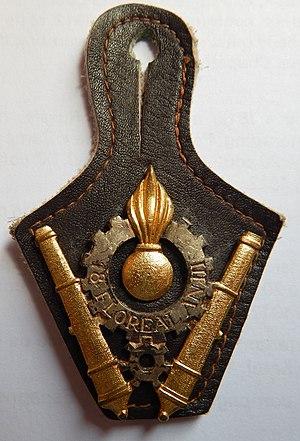
Pucelle portée par les militaires de la section Technique de l'Armée de Terre. Service Historique par la D.M no 1881-EMA /3-1 du 26 février 1946
La Section technique de l'Armée de terre est un organisme extérieur à l'EMAT. Elle assure, par délégation de l'EMAT et conjointement avec la DGA, la conduite et le suivi des opérations d'armement dès le stade de la conception et jusqu'au retrait du service des équipements. Pour vérifier l'adéquation des systèmes au besoin militaire, elle conduit les évaluations et les expérimentations technico-opérationnelles de tous les équipements relevant de sa compétence.